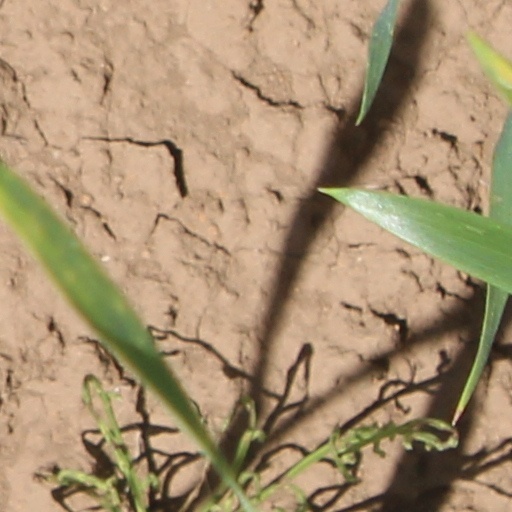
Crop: wheat